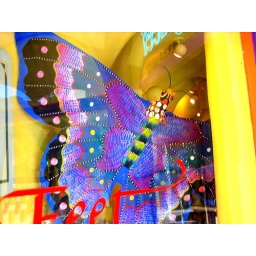
butterfly in a window